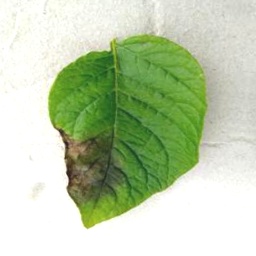
Etiqueta: Late Blight